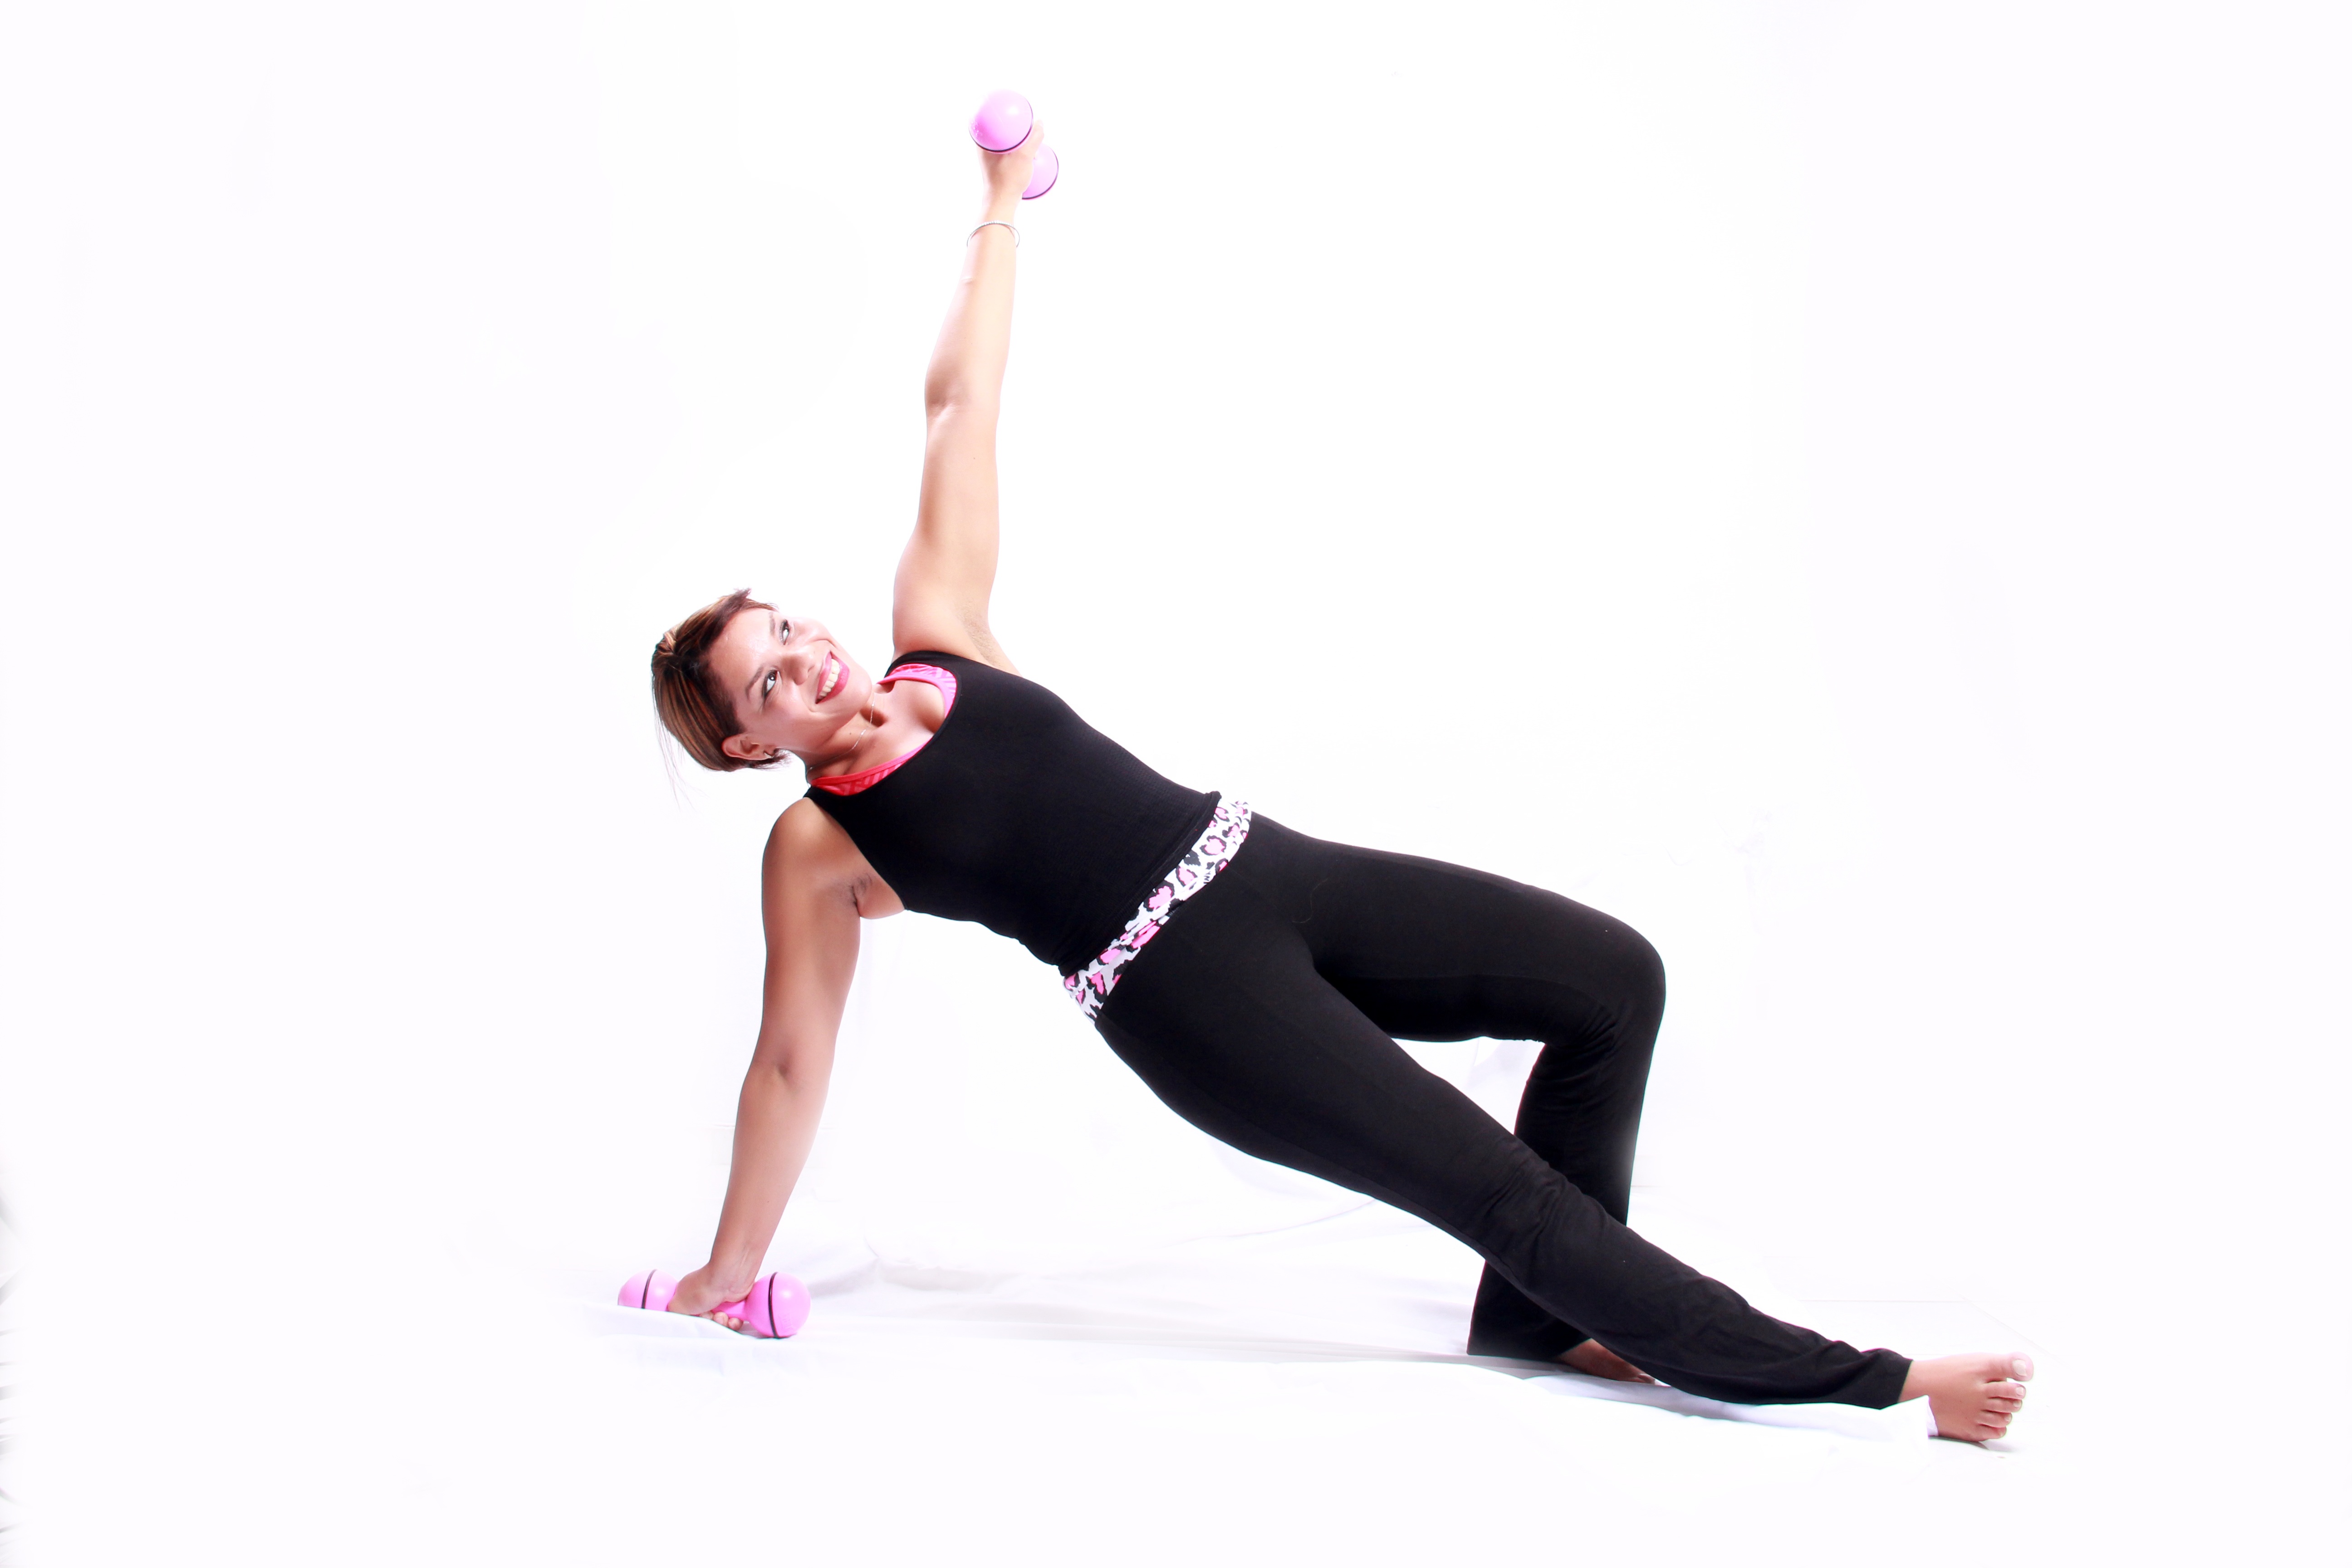
person, girl, white, round, running, leg, model, athletic, color, money, blue, freedom, playing, yellow, arm, smiling, gym, muscle, human body, laughing, family, figure, gold, happy, women, sports, silver, hot, thigh, weights, dumbbell, look, currency, yoga, funny, beauty, beautiful, mama, argentina, pretty, caribbean, smiles, strong, dominican republic, attractive, athlete, coins, brightness, erotic, alegre, physical exercise, blue and white, weight training, obverse, human action, physical fitness